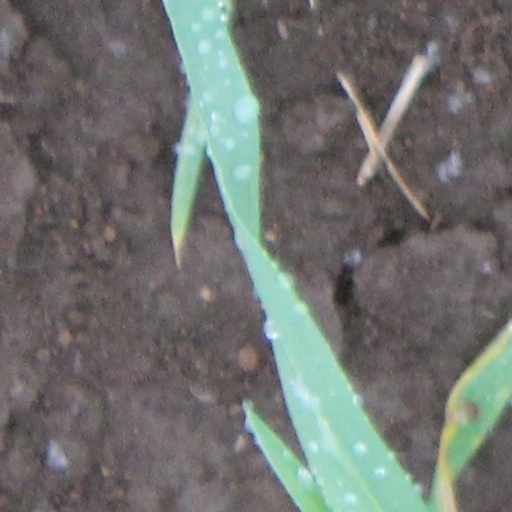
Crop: wheat